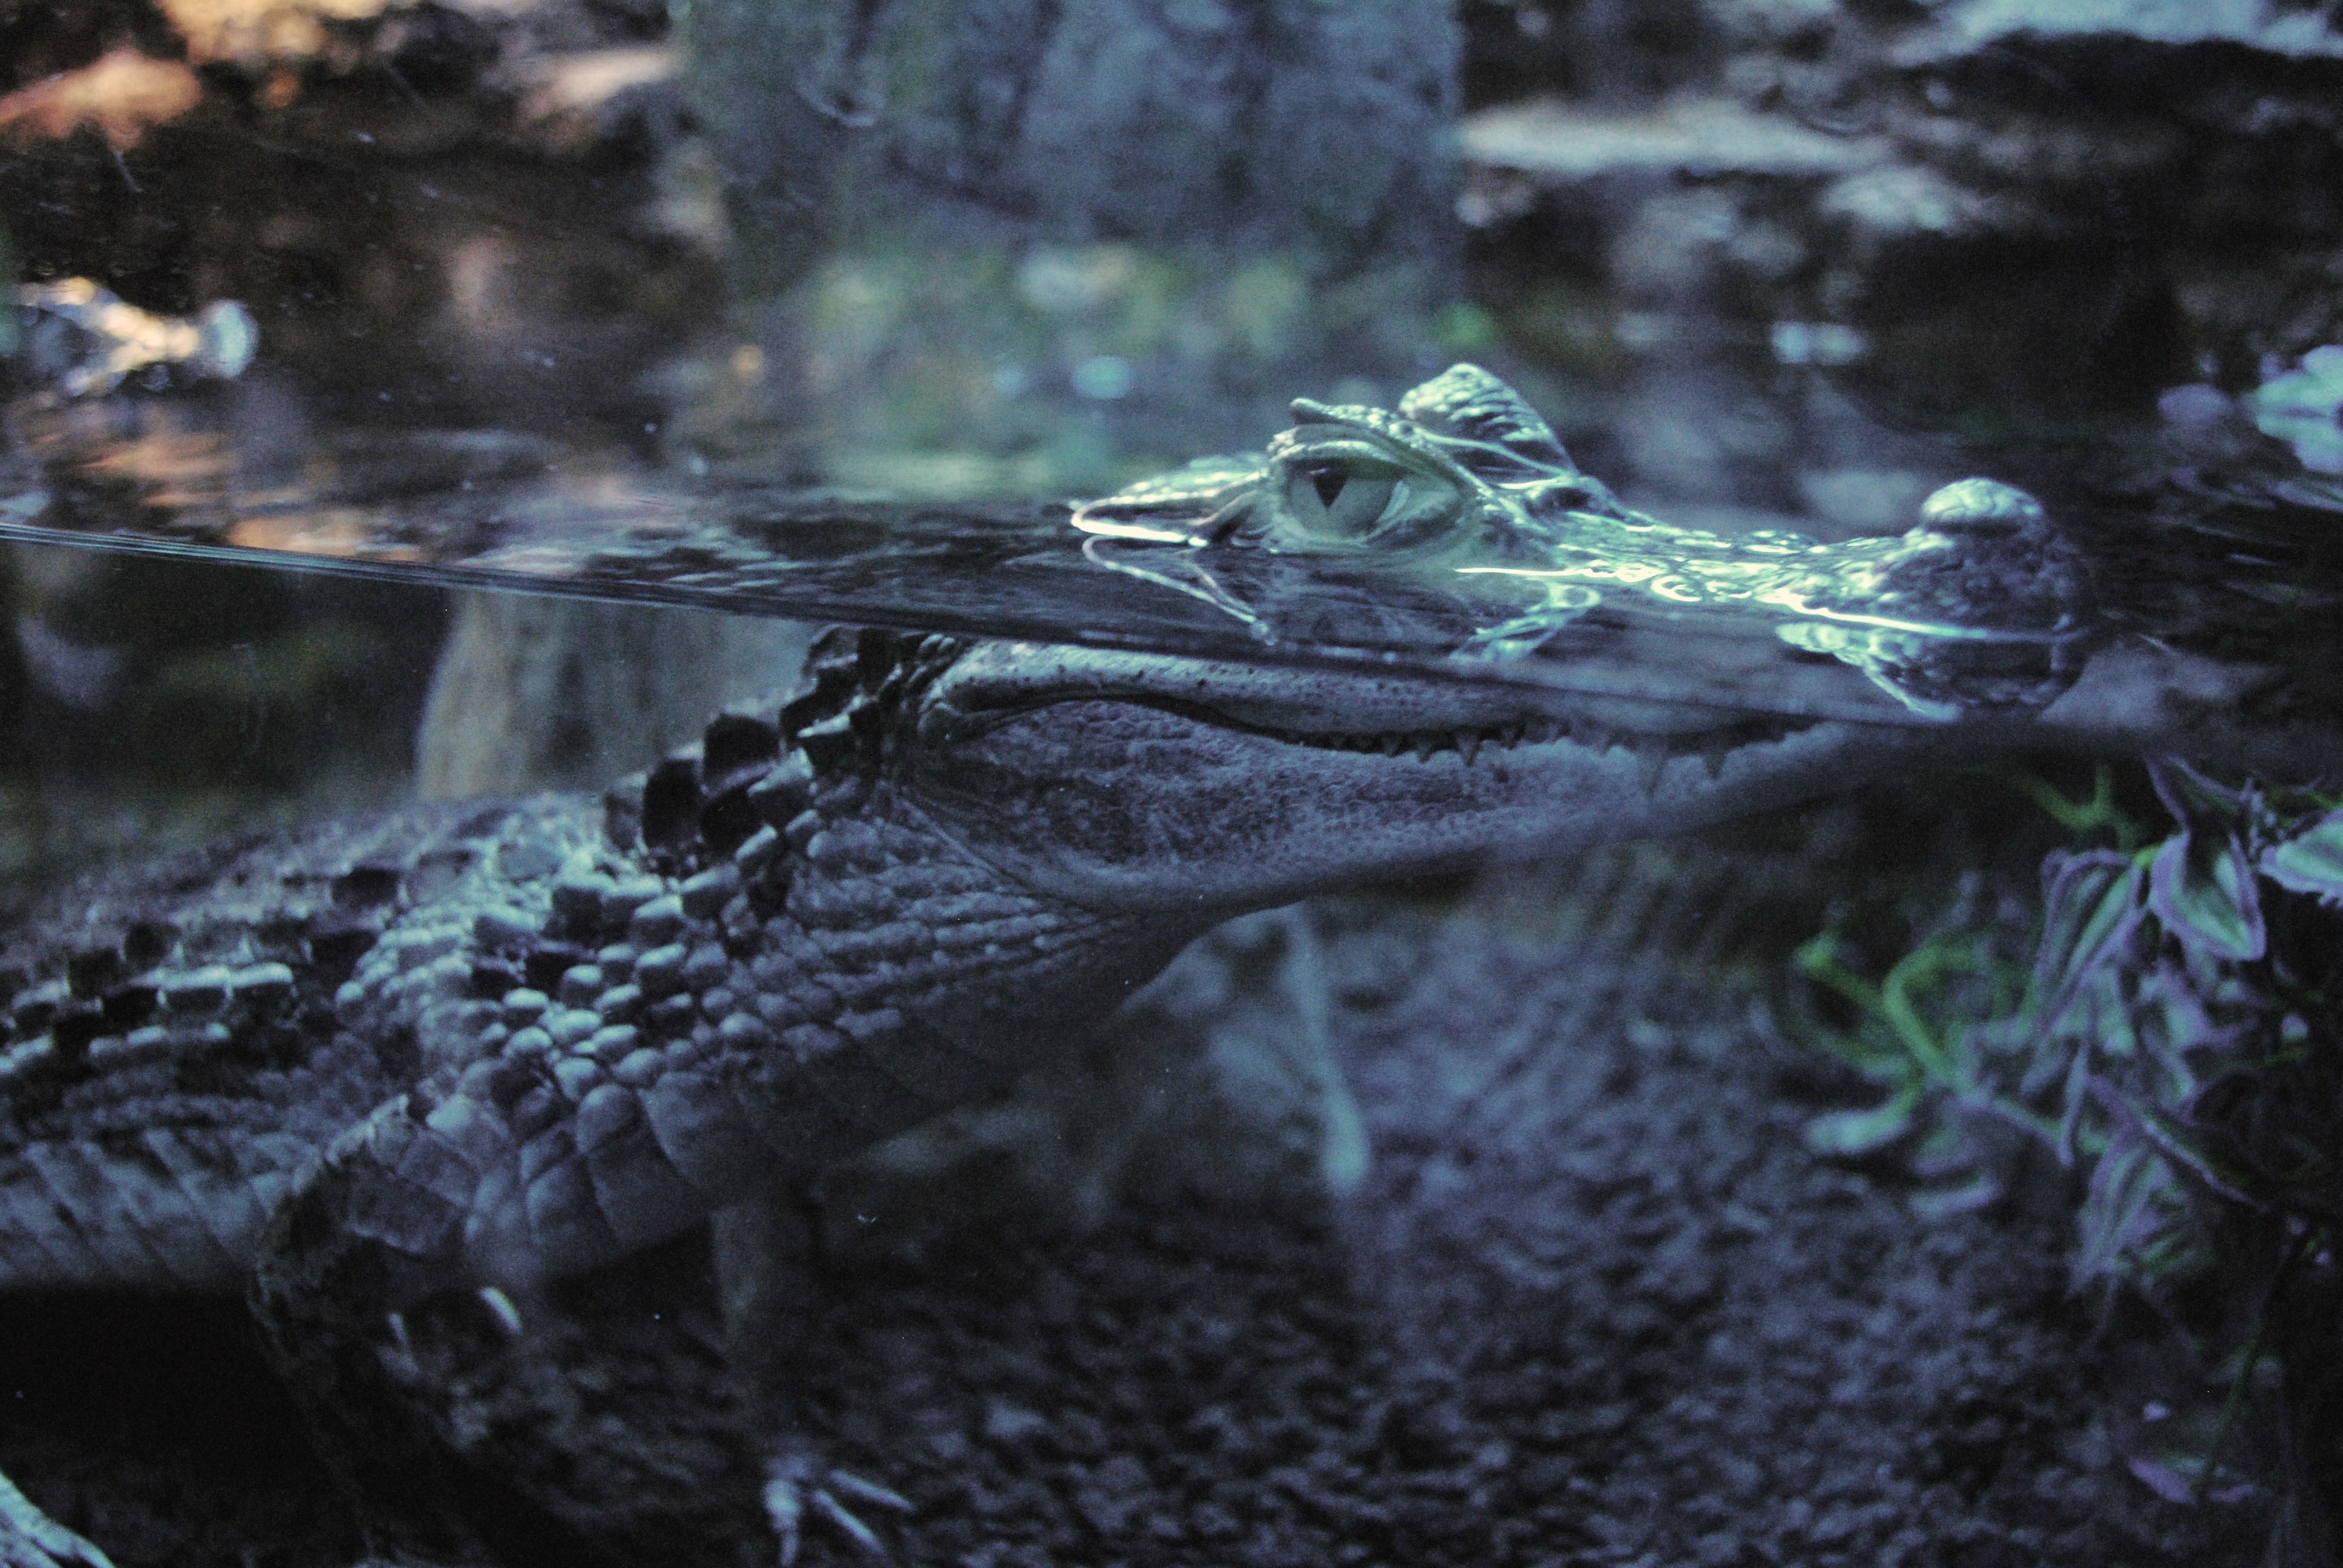
tree, water, nature, animal, wildlife, reflection, predator, reptile, fauna, crocodile, alligator, hunter, crocodilia